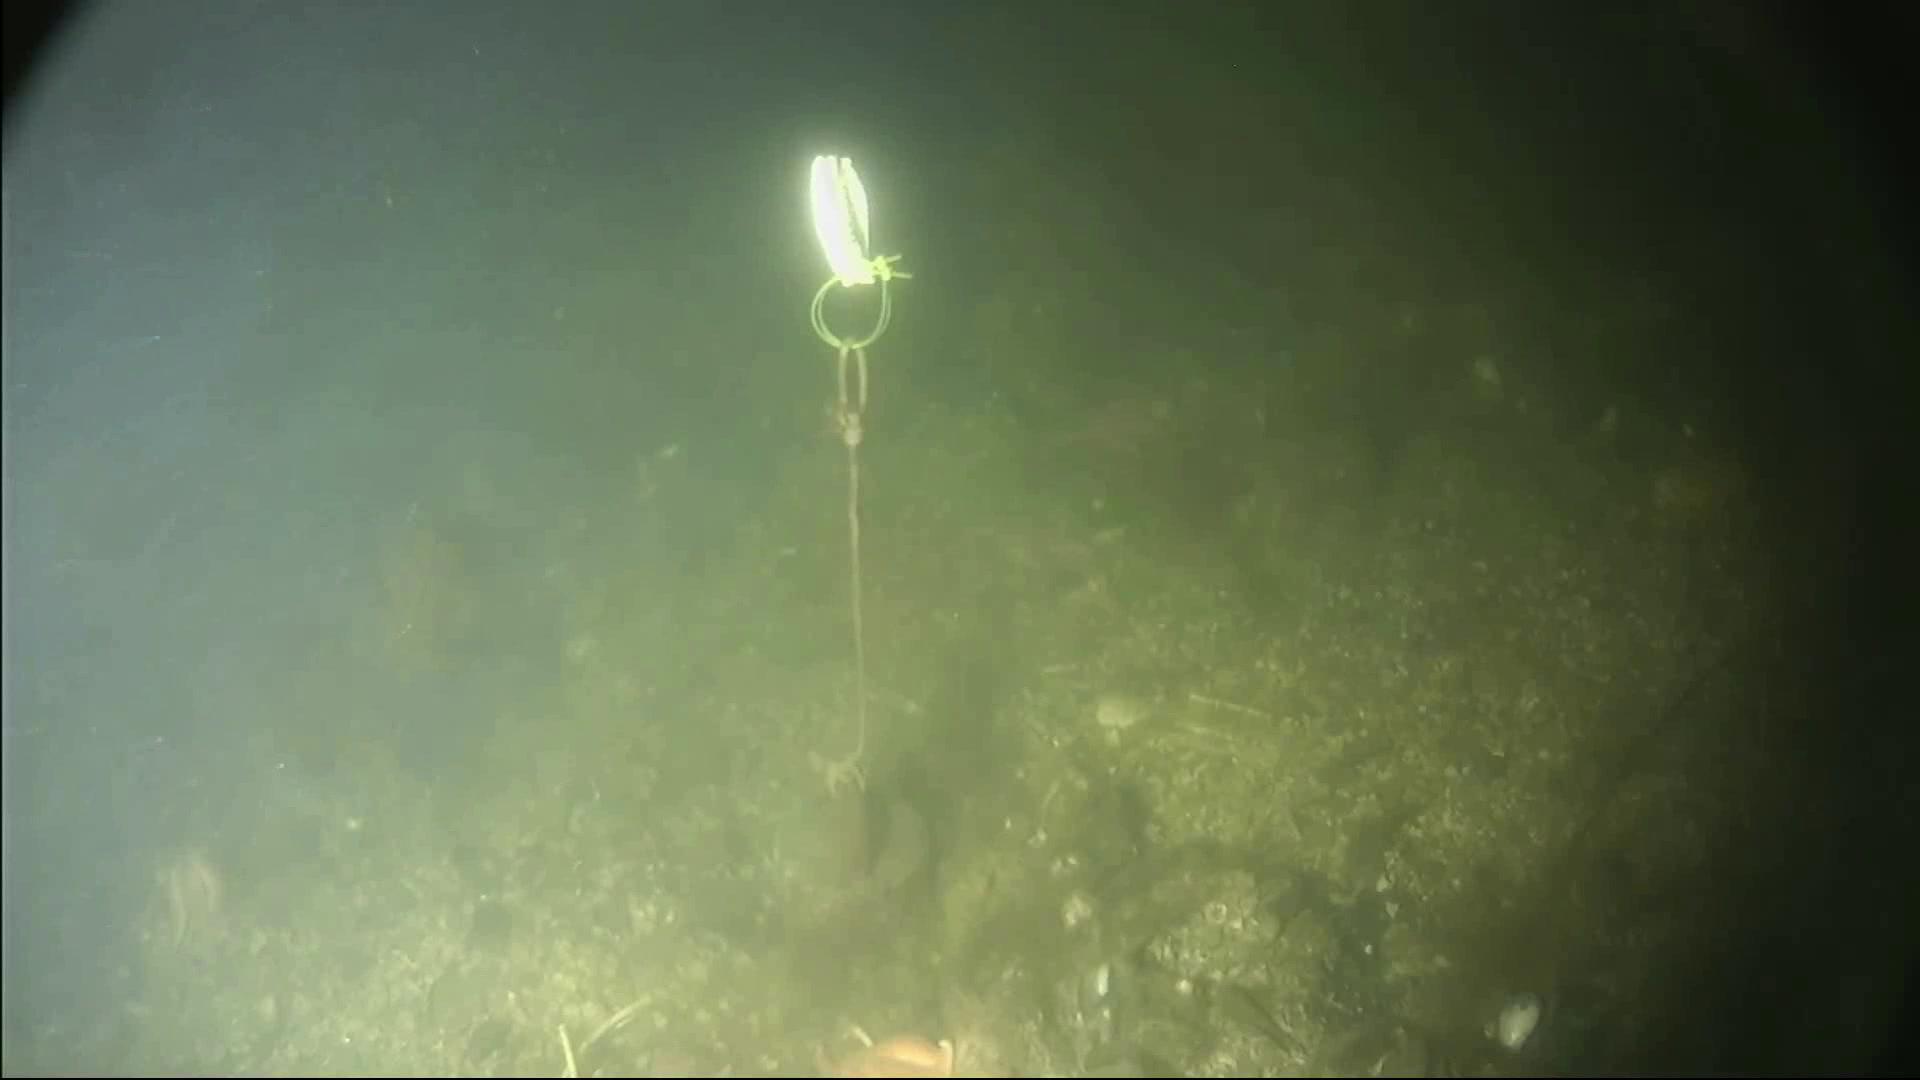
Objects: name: starfish